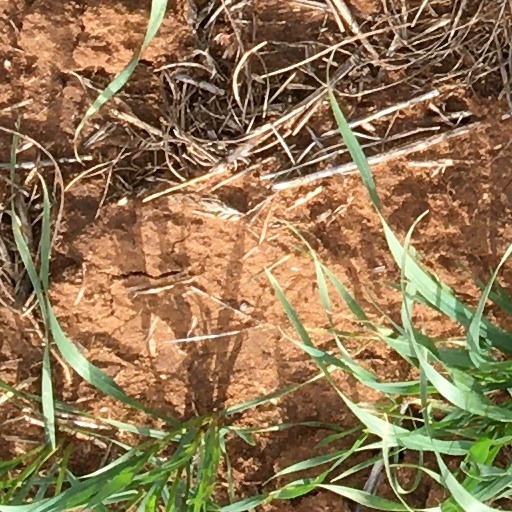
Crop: wheat